East Siberian Sea

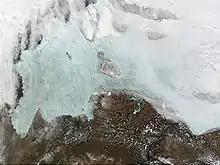
Satellite photo of the New Siberian Islands, with the Laptev Sea on the left and part of the East Siberian Sea shown on the right.

Because it is open towards the Arctic Ocean in the north, the main gulfs of the East Siberian Sea, like the Kolyma Bay, the Kolyma Gulf and the Chaunskaya Bay, are all located in its southern limits. There are no islands in the middle of the East Siberian Sea, but there are a few islands and island groups in its coastal waters, like Ayon Island and the Medvyezhi island group. The total area of the islands is only 80 km. Some islands mostly consist of sand and ice and gradually erode.